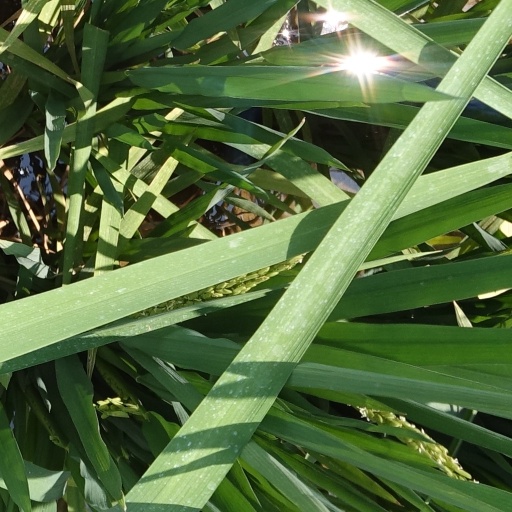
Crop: rice